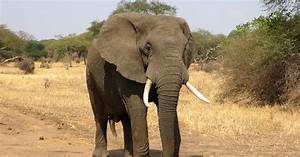
Label: elefante